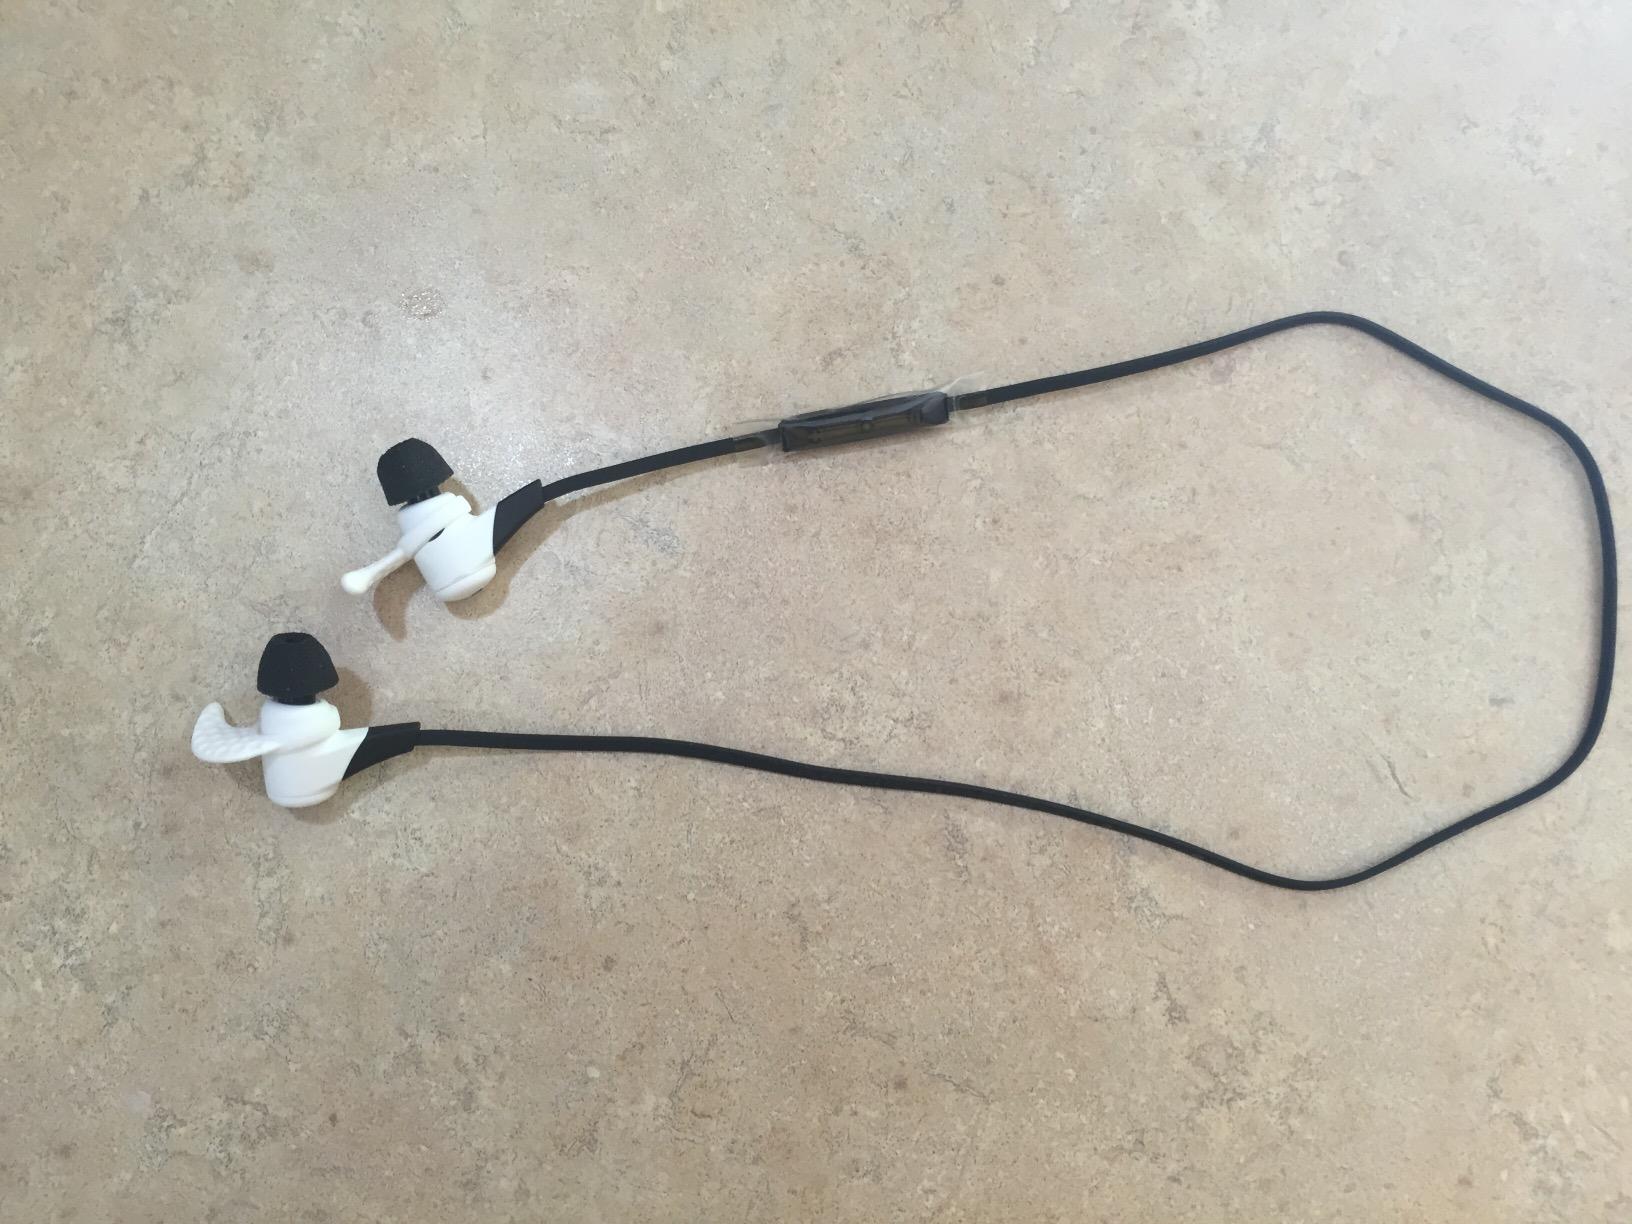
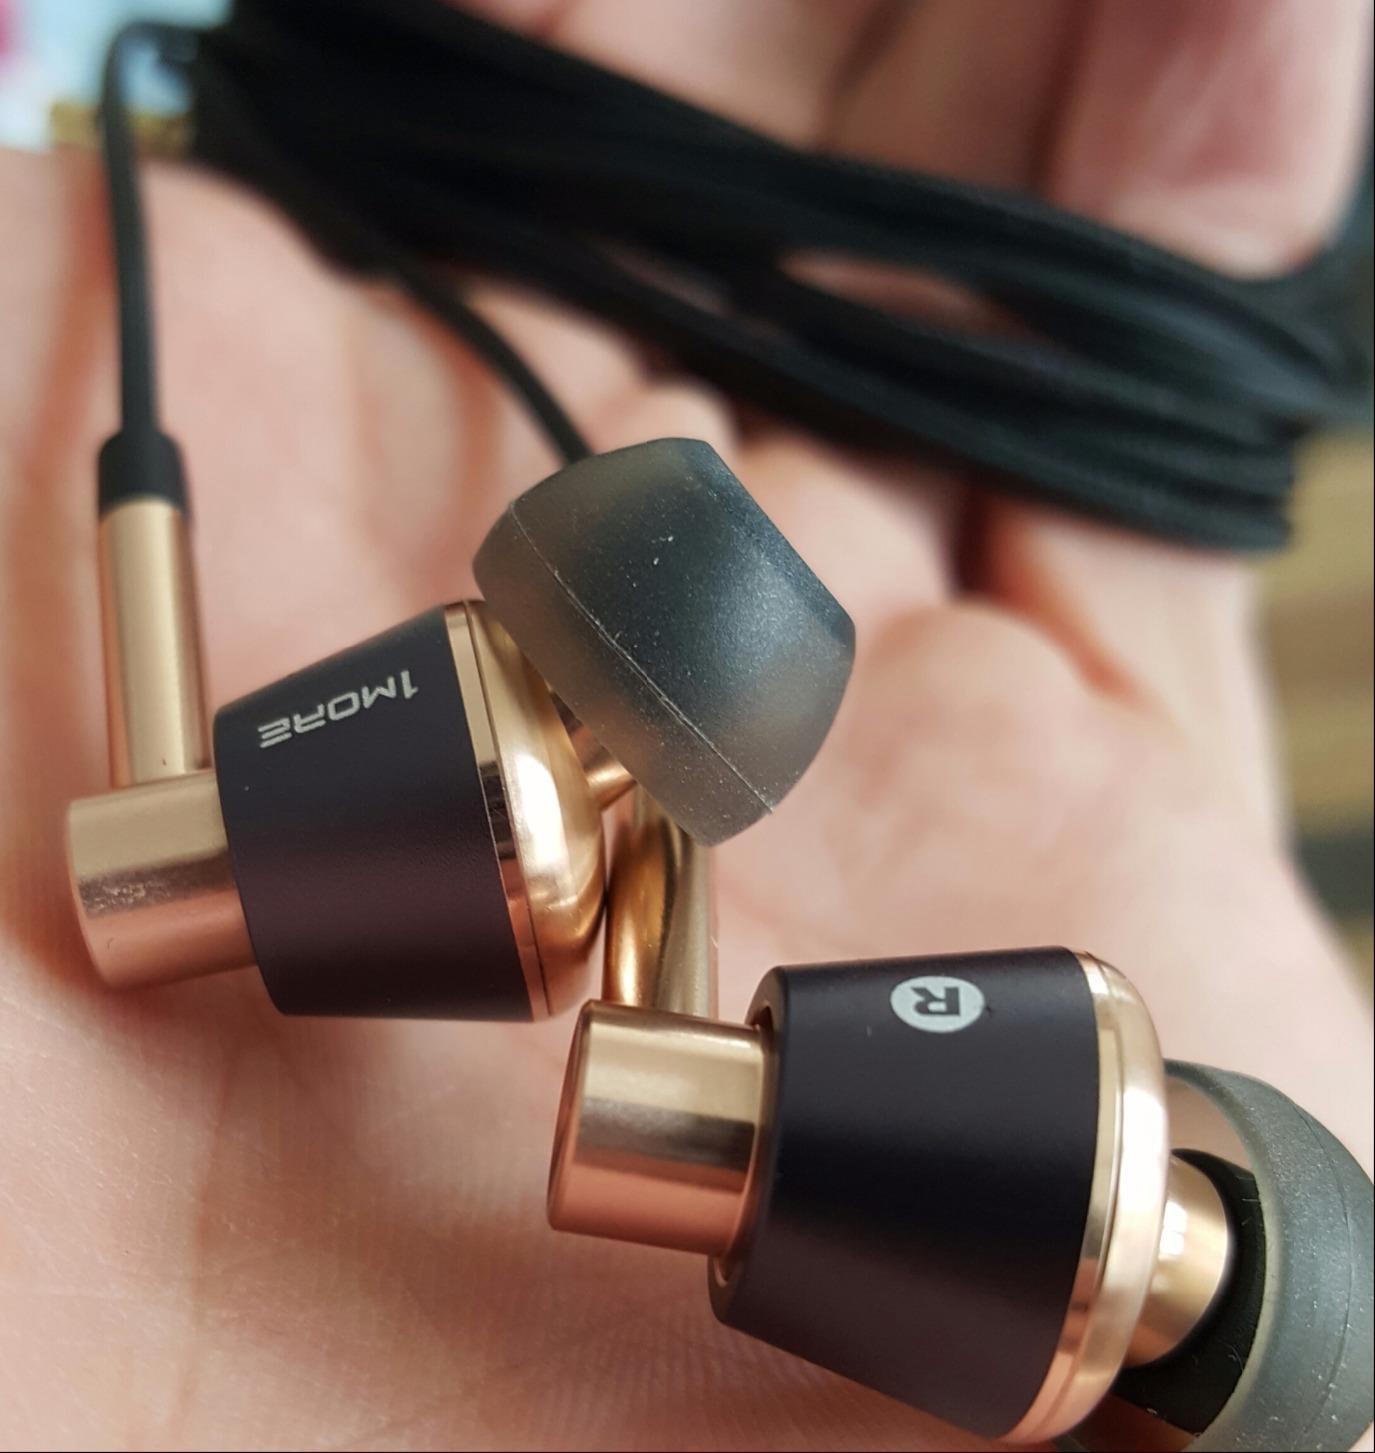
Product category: headphones
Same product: no